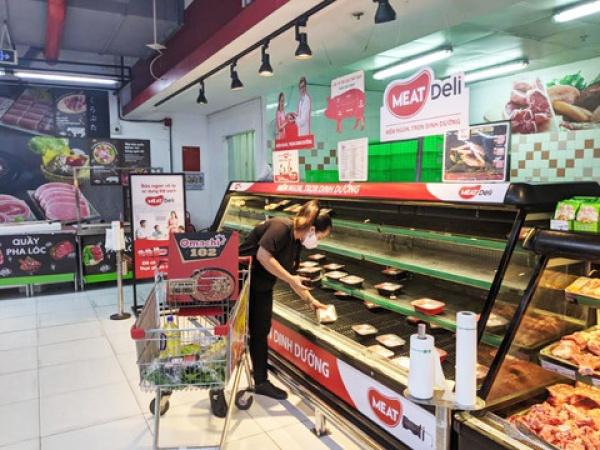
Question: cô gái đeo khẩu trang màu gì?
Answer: màu trắng